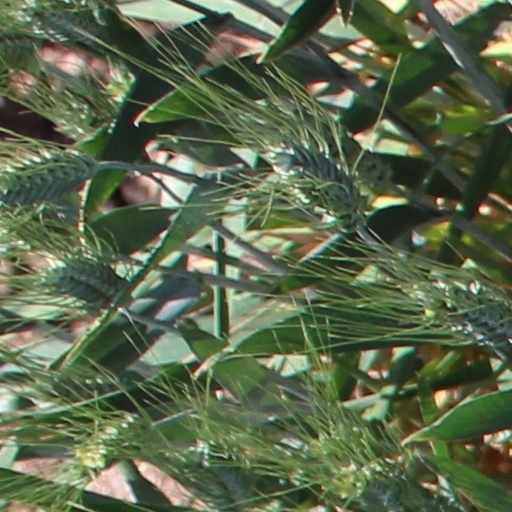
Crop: wheat